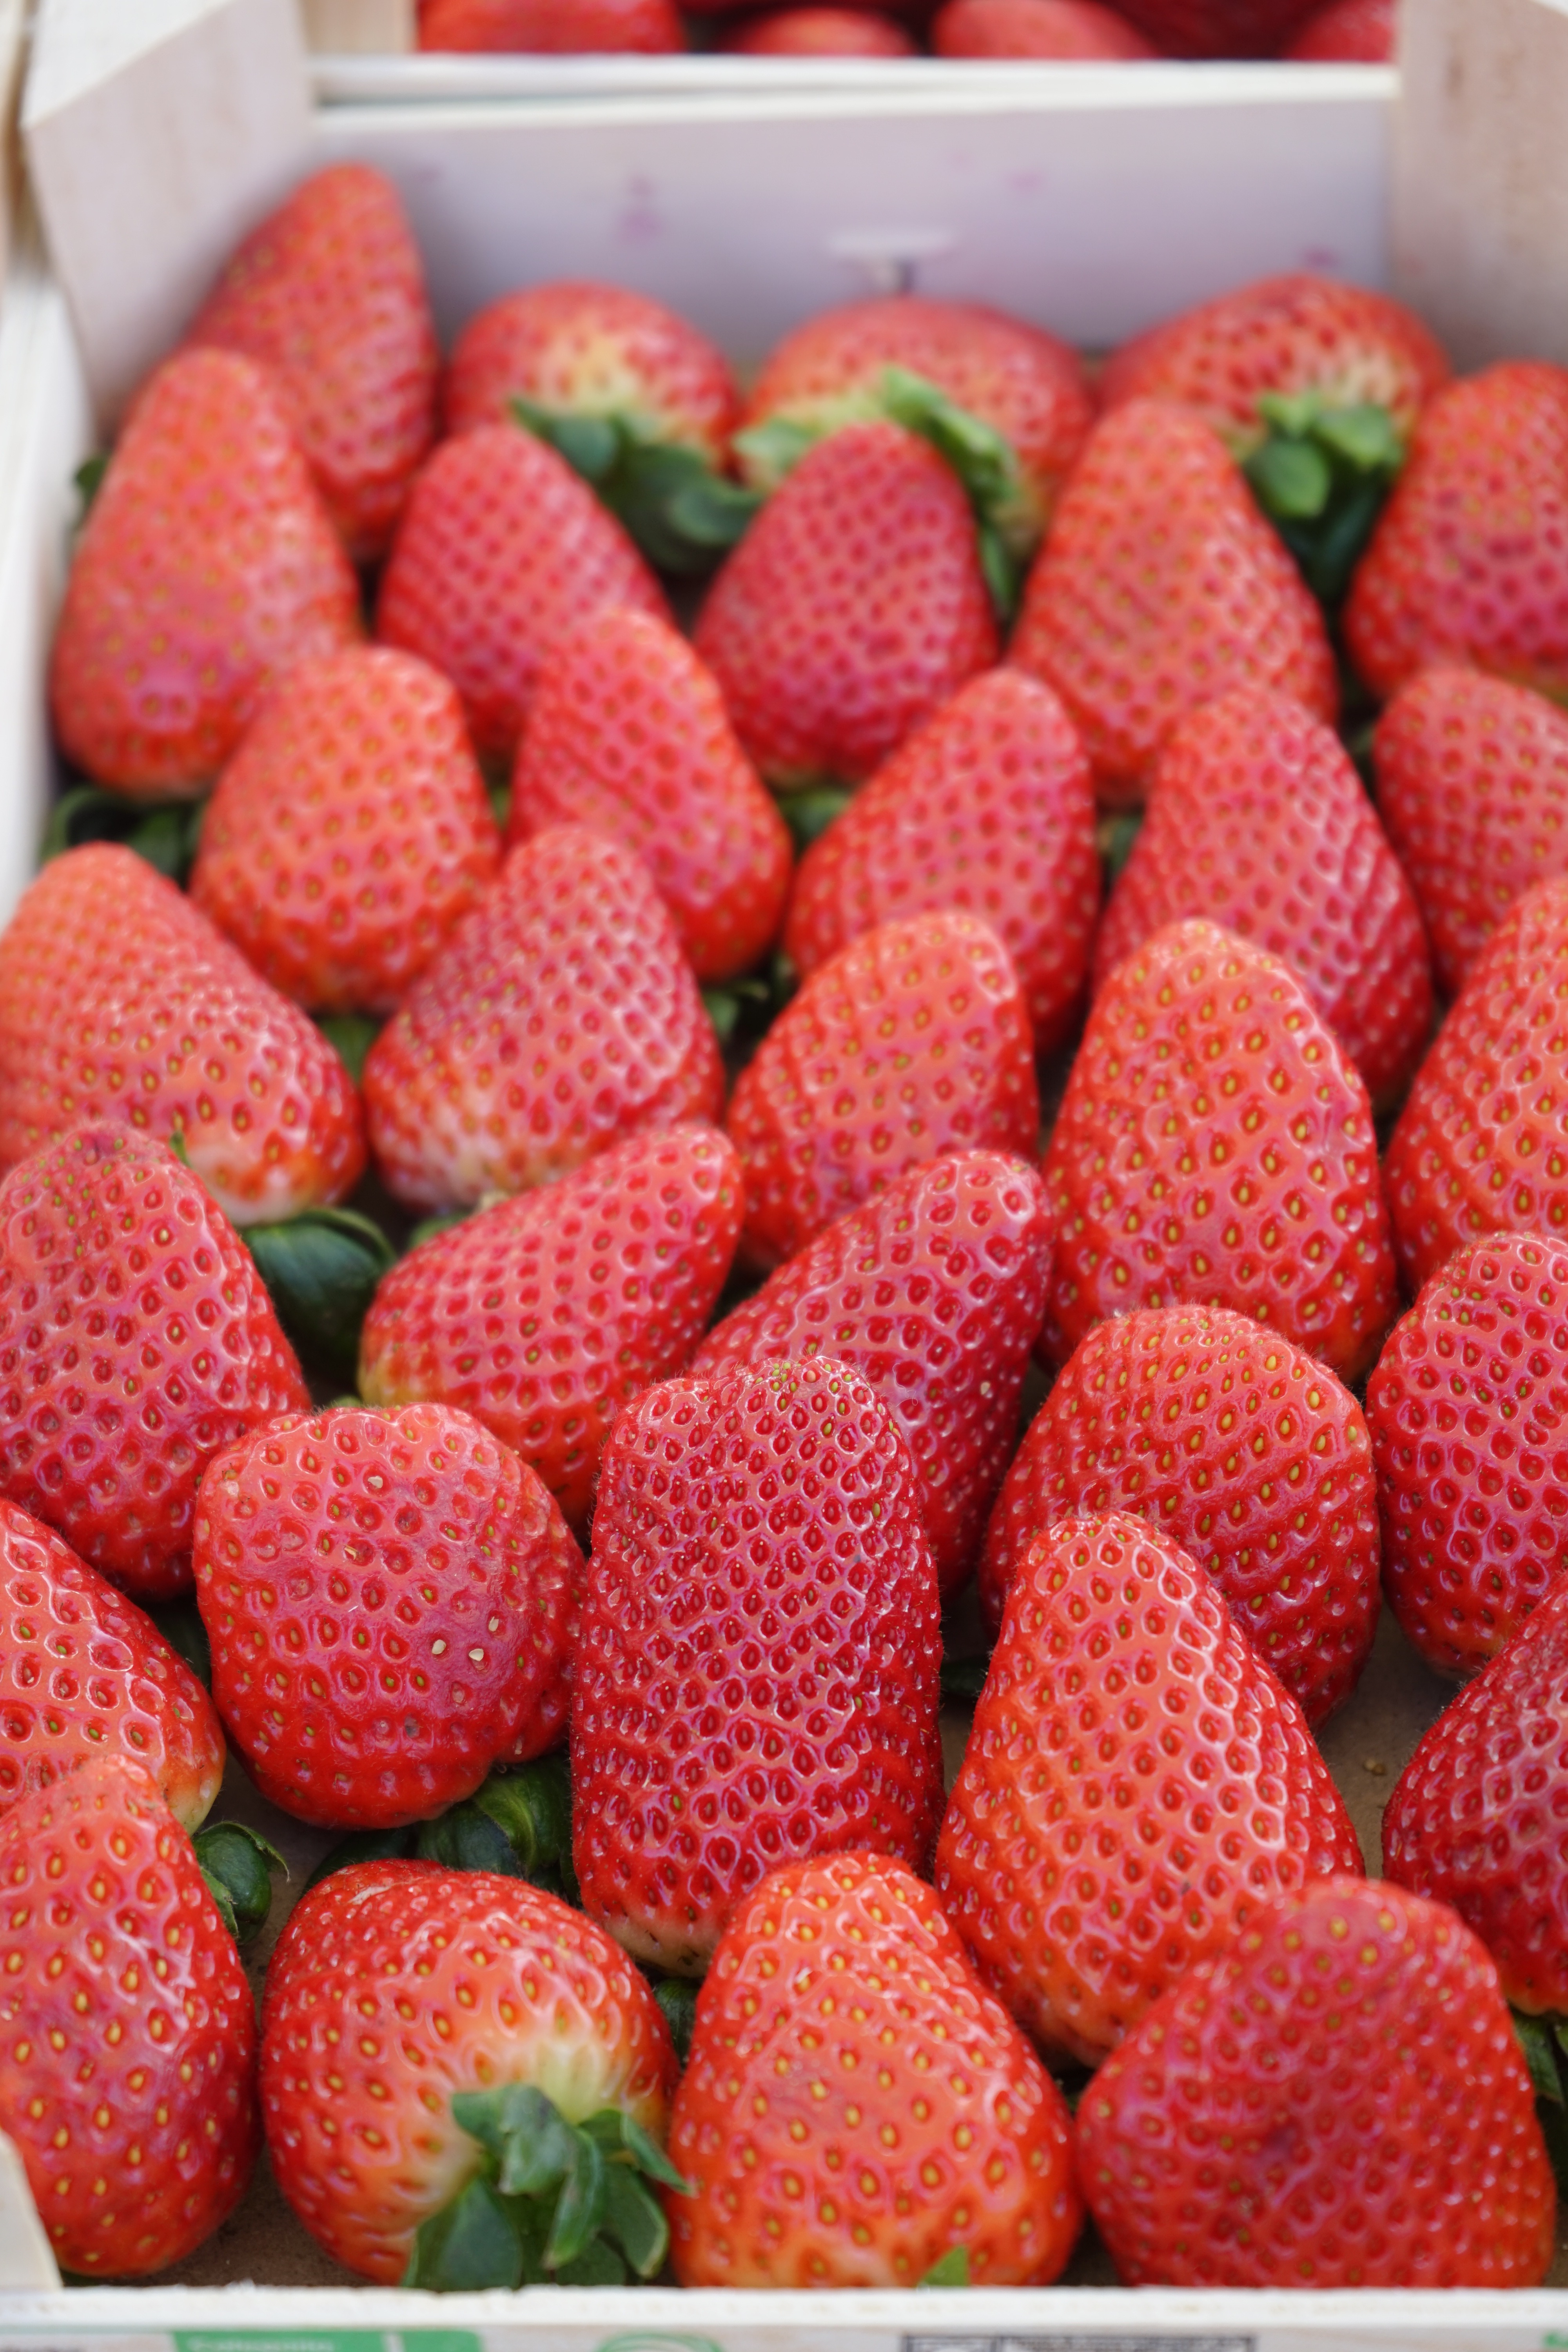
plant, fruit, sweet, food, red, produce, delicious, strawberry, berries, strawberries, flowering plant, loganberry